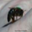
Label: bee